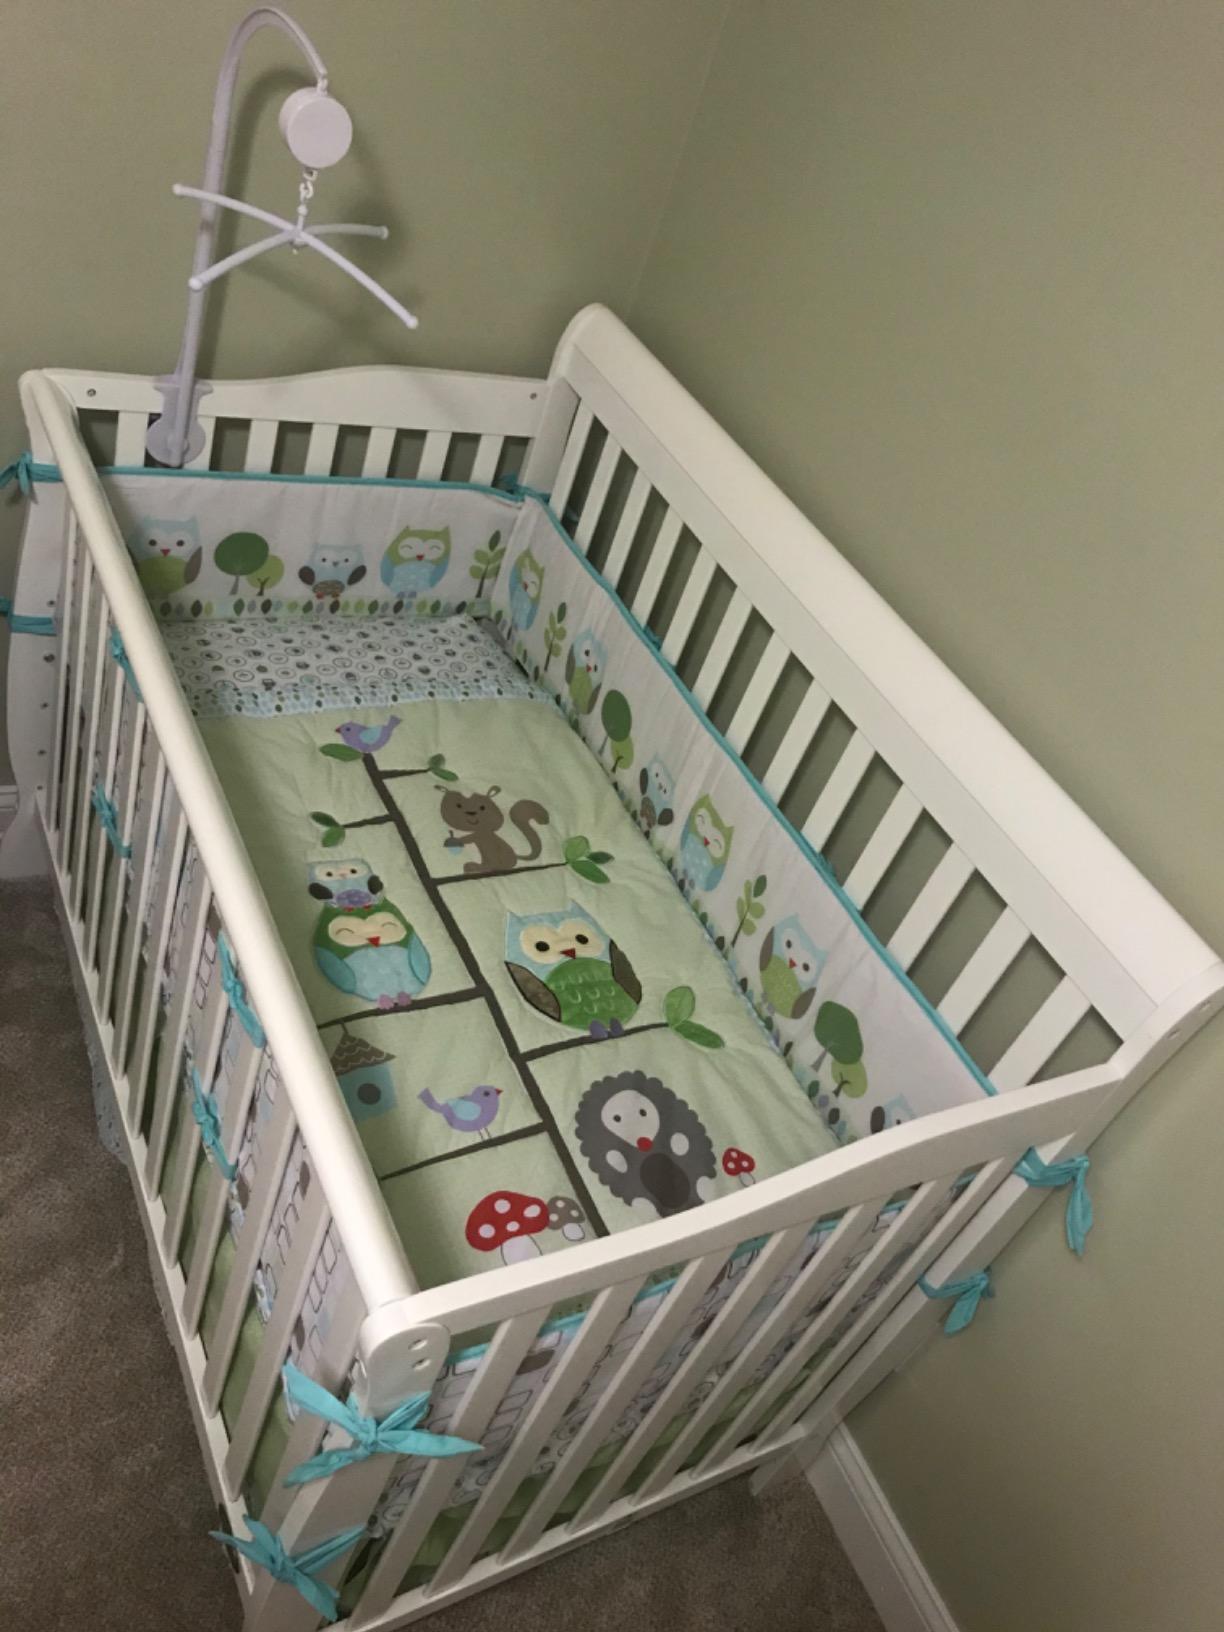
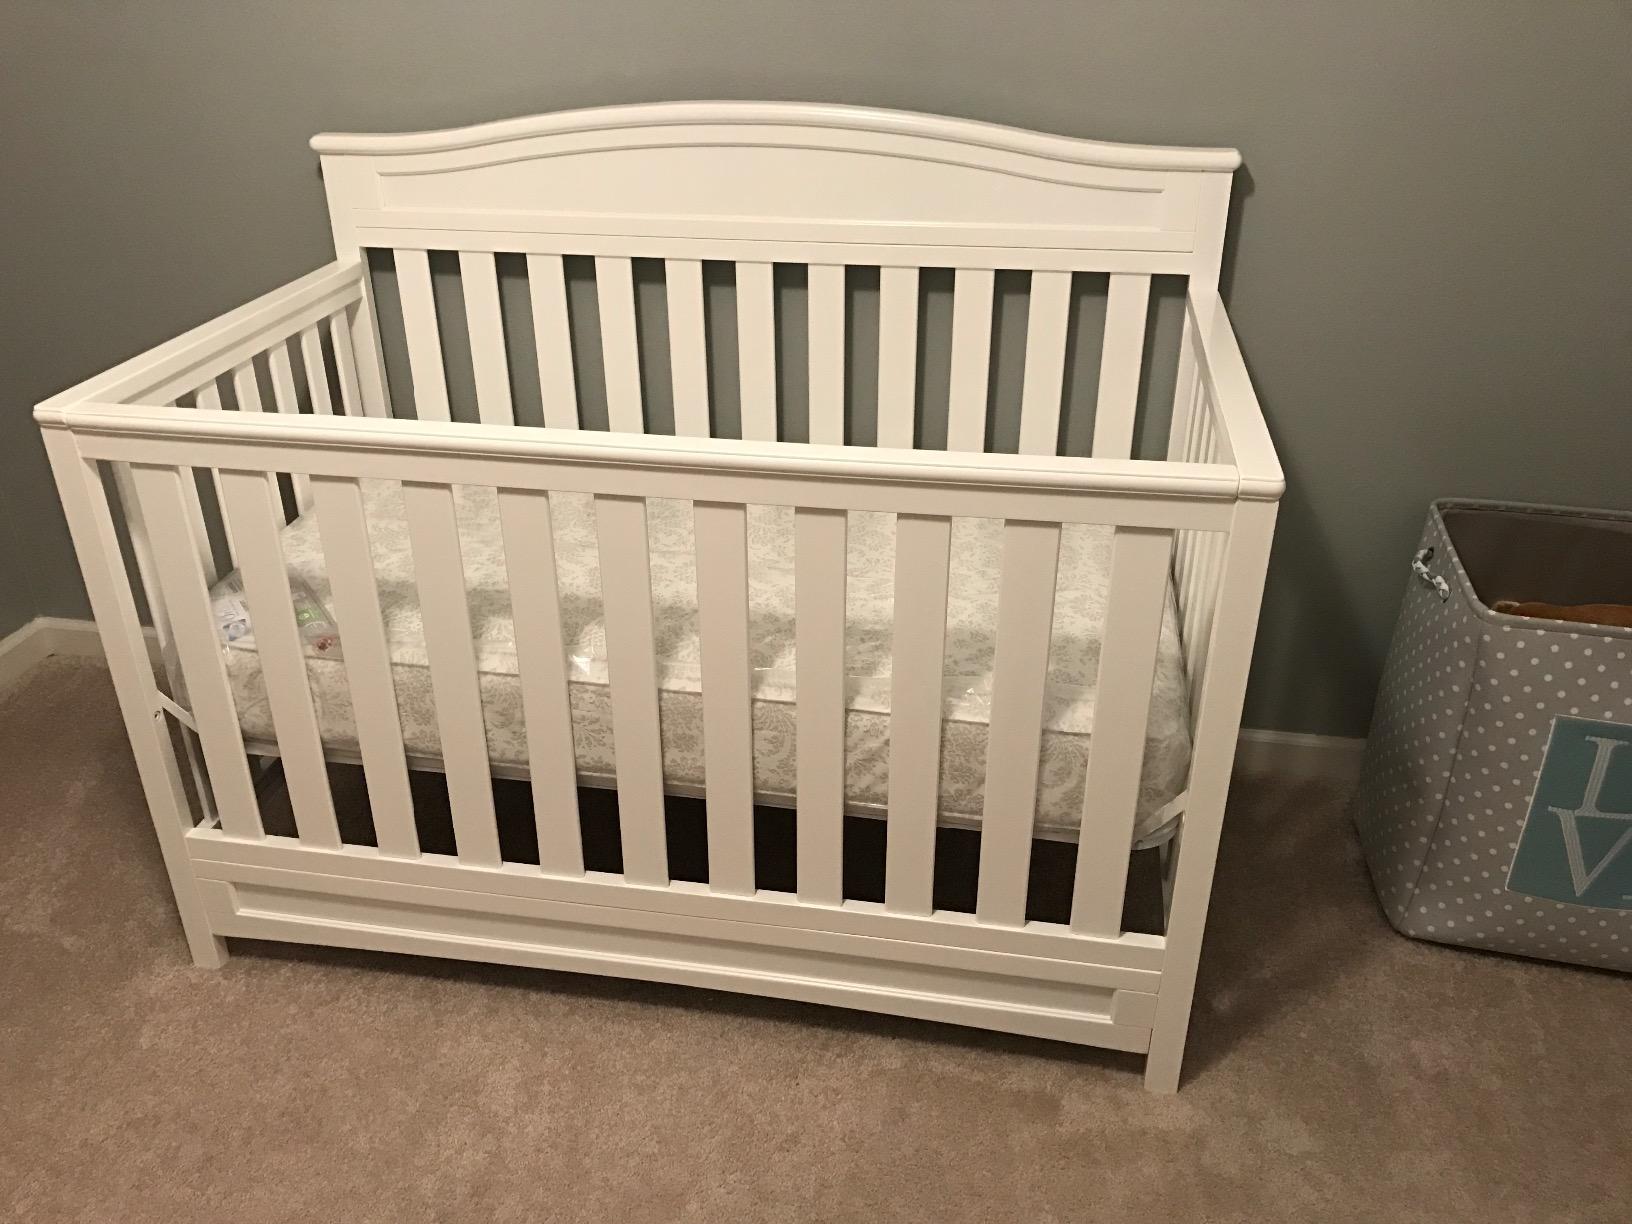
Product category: products_crib
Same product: no